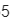
Number: 5